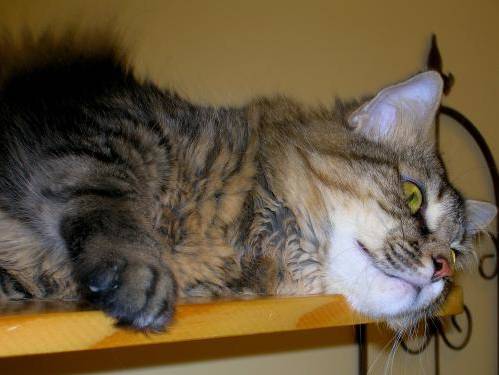
Label: cat